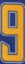
Number: 9